Corrientes campaign

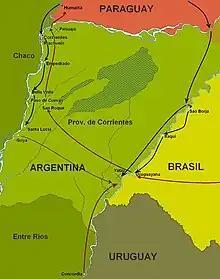
Ground operations of the Paraguayan forces (black) and allies (red)

Meza reached the outskirts of the Riachuelo and docked in the ravine. The Brazilians closed in on him, but coastal artillery caused serious damage and stranded a Brazilian ship.